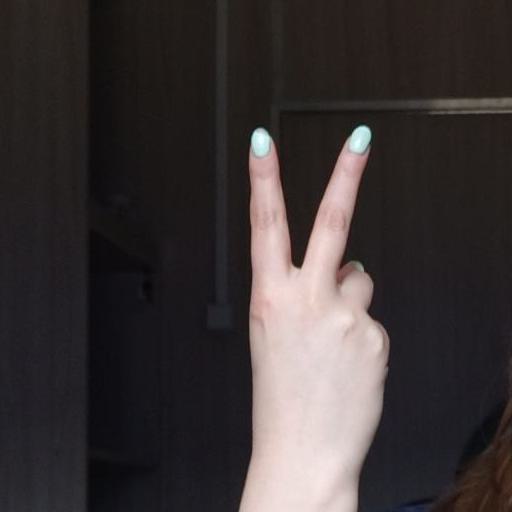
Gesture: peace_inverted